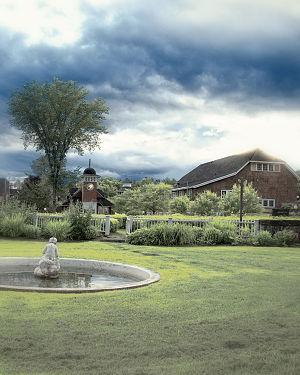
Goddard College est un collège privé à faible taux de résidence ayant trois implantations aux États-Unis : Plainfield, Port Townsend et Seattle. Le collège propose des programmes de premier cycle et des cycles supérieurs. Avec des institutions antérieures datant de 1863, le Goddard College a été fondé en 1938 en tant qu'institution éducative expérimentale et non traditionnelle basée sur les idées de John Dewey : que l'expérience et l'éducation sont intimement liées.